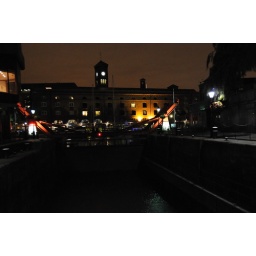
tower bridge by night